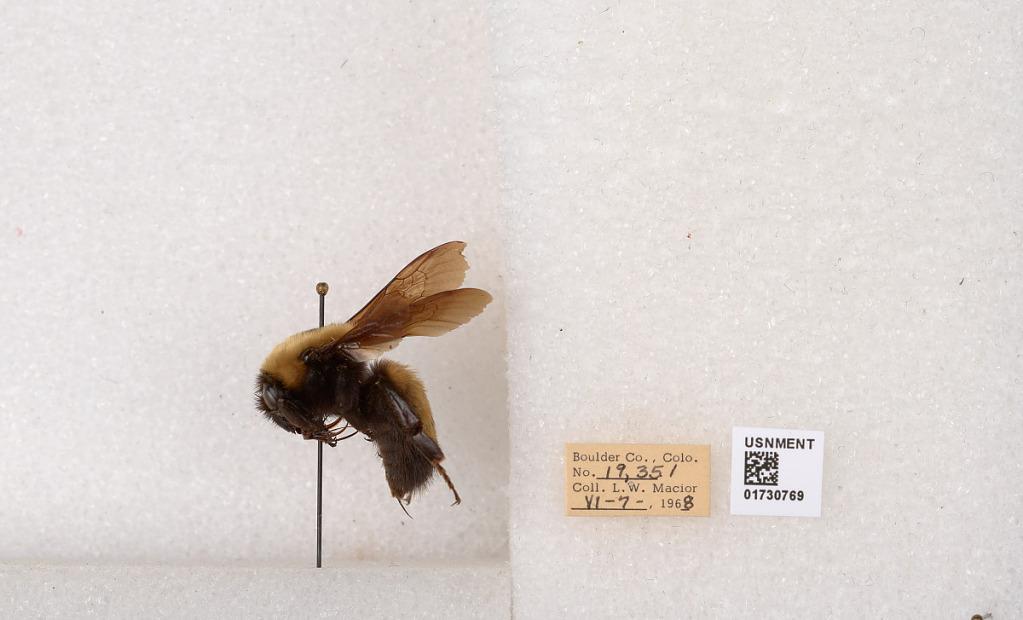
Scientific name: Bombus (Bombus) nevadensis Cresson
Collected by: L. Macior
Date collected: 1968-6-7
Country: United States
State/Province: Colorado
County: Boulder
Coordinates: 40.0925, -105.358